Peter McIntyre (artist)

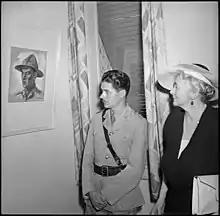
McIntyre with Lady Wavell, the wife of General Archibald Wavell, at an exhibition of his work in Cairo, 1941

When the 2nd New Zealand Division was sent to Greece, as one of a number of Allied units dispatched to support the country in early March 1941 in anticipation of an invasion by Germany, McIntyre was ordered to remain in Egypt. Following the disastrous Allied campaign in Greece, the division was evacuated to Crete. He petitioned Freyberg for permission to be sent there, was successful, and arrived in Crete on 14 May. His first task was to paint a portrait of the King of Greece, who had been evacuated to the island. McIntyre was present during the airborne invasion of 20 May and it was at this time that he began to establish his methods for capturing events as they unfolded before him. He would work relatively close to the frontlines, executing sketches from which he would later work up paintings. In doing so, he moved away from his avant-garde influenced style and developed a romantic realism in his work.